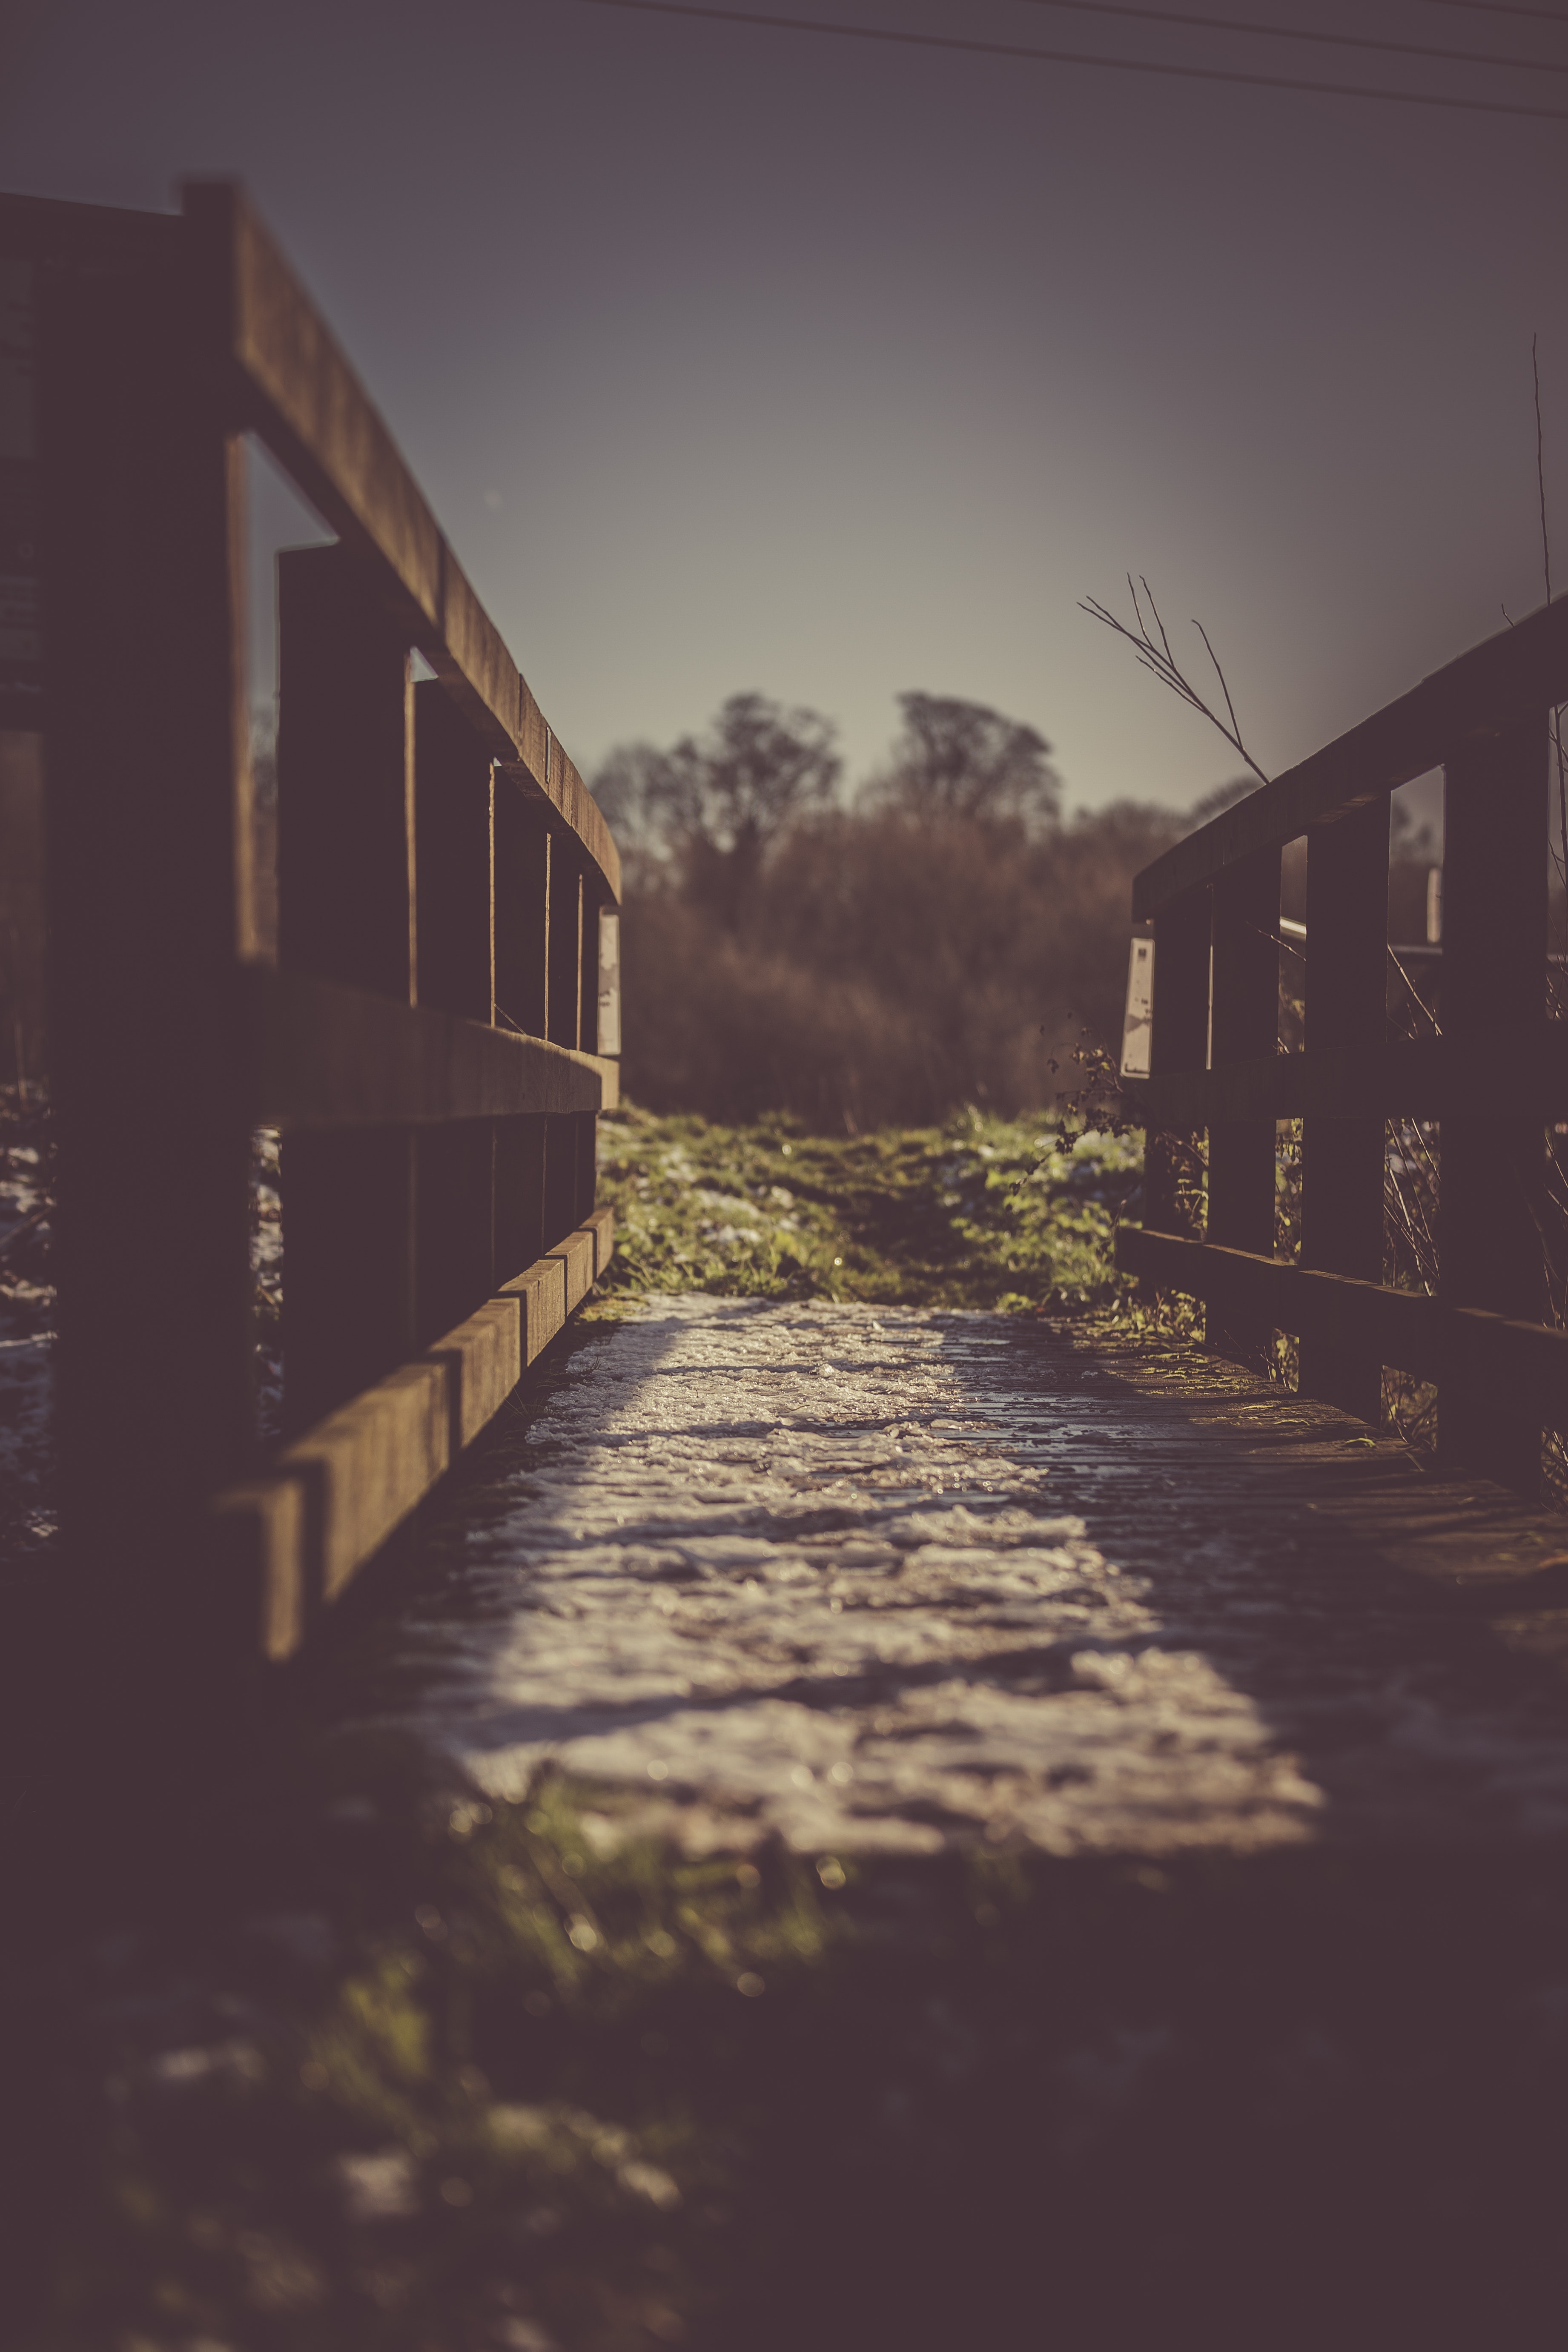
sky, atmospheric phenomenon, atmosphere, cloud, house, tree, architecture, road, street, infrastructure, Tints and shades, landscape, sunlight, wood, building, road surface, home, cobblestone, lane, meteorological phenomenon, darkness